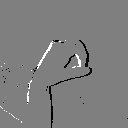
ASL letter: o